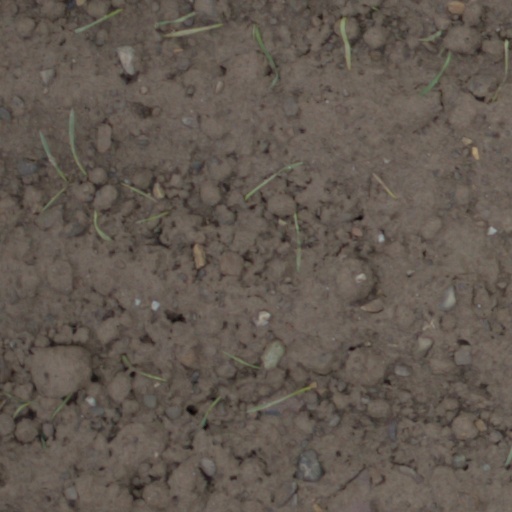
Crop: wheat